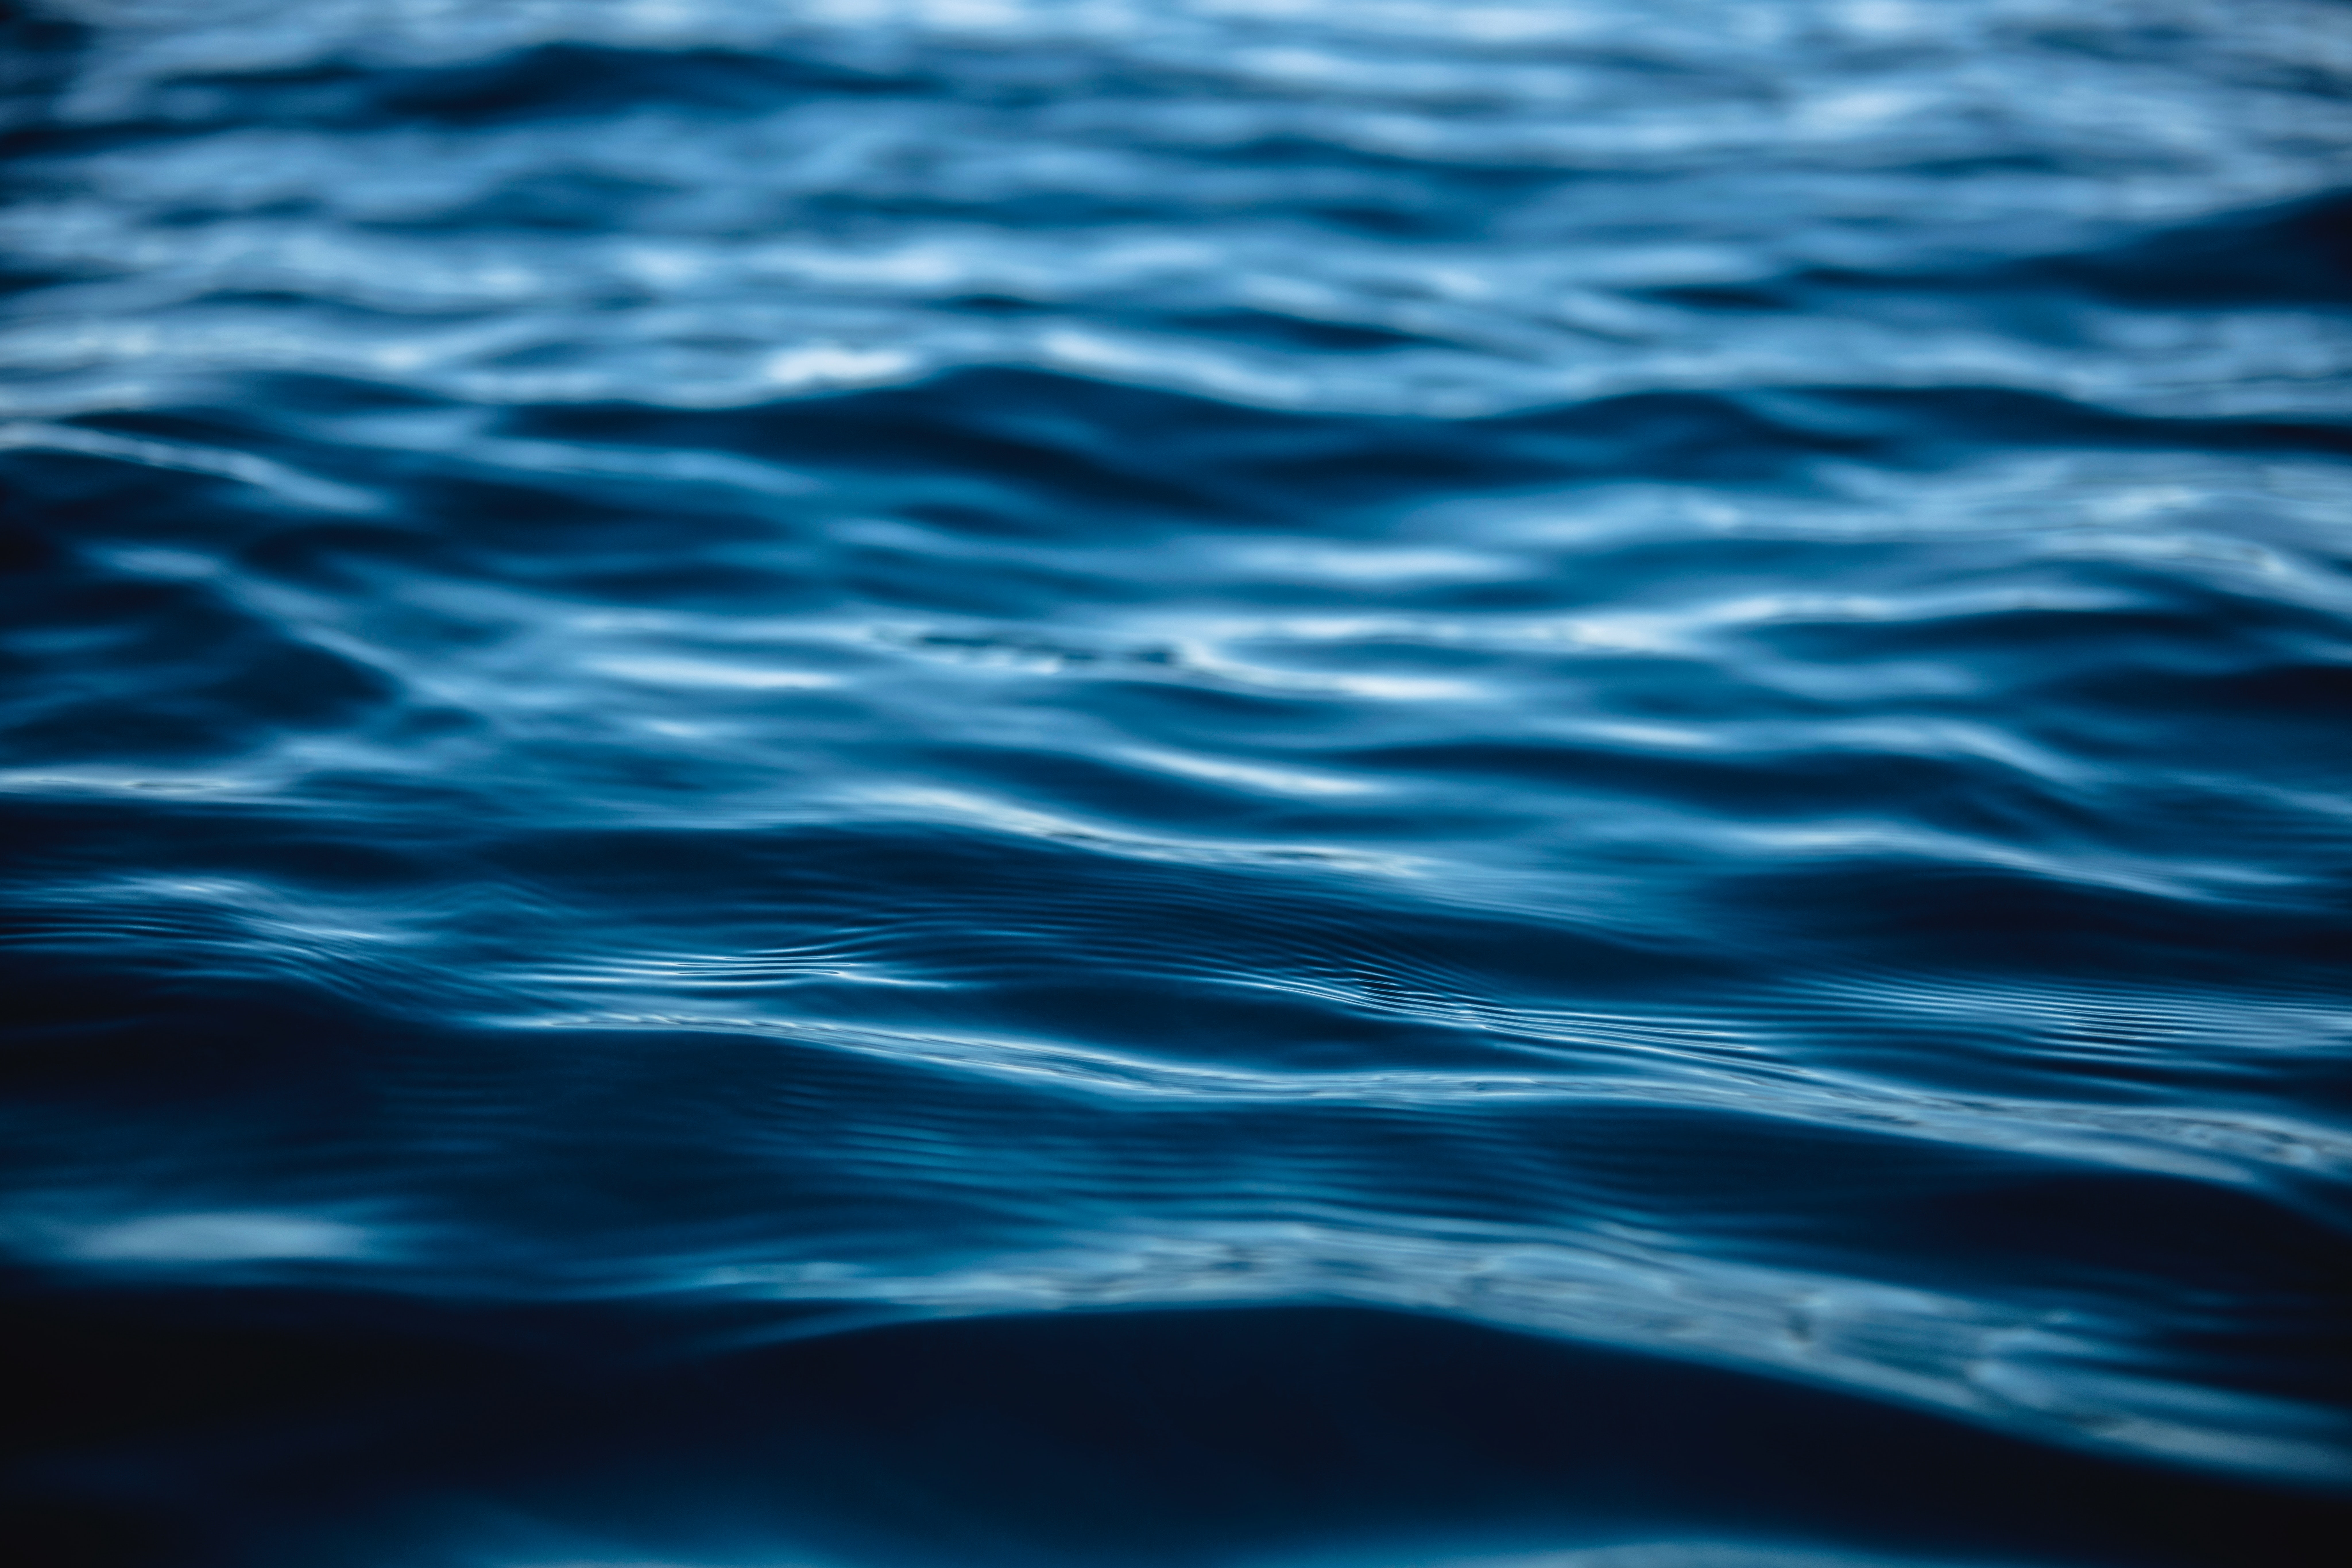
water, blue, sea, wave, ocean, body of water, calm, water resources, wind wave, reflection, azure, atmosphere, sky, horizon, computer wallpaper, marine biology